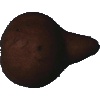
Label: Pear Kaiser 1